Wahluke Slope

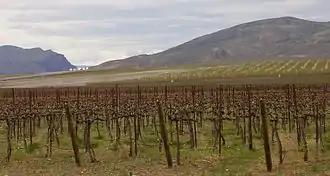
Looking north across Wahluke Slope towards Sentinel Gap

Wahluke Slope is a geographic feature in Grant, Benton and Adams Counties of Eastern Washington. It is a broad, south-facing slope with a grade of about 8%, situated between the Saddle Mountains and the Columbia River's Hanford Reach. It has been described as "basically a 13-mile-wide gravel bar" created by the Glacial Lake Missoula floods at the end of the last ice age about 15,000 years ago. Much of the Slope, part of the Hanford Nuclear Reservation, was added to the Saddle Mountain National Wildlife Refuge in 1999. Much of the remainder is used for viniculture.